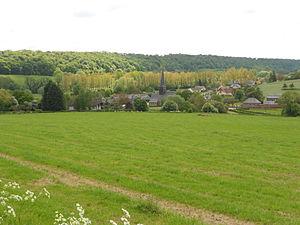
Vue du village d'Haudricourt
Haudricourt est une commune française située dans le département de la Seine-Maritime en région Normandie.